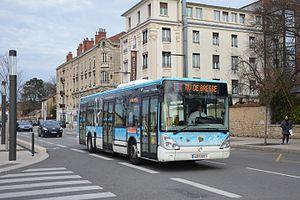
Irisbus Citelis 12 n°687 du réseau TUB de Bourg-en-Bresse, près de l'arrêt Sémard Gare.
Bourg-en-Bresse est une commune française, préfecture du département de l'Ain en région Auvergne-Rhône-Alpes.